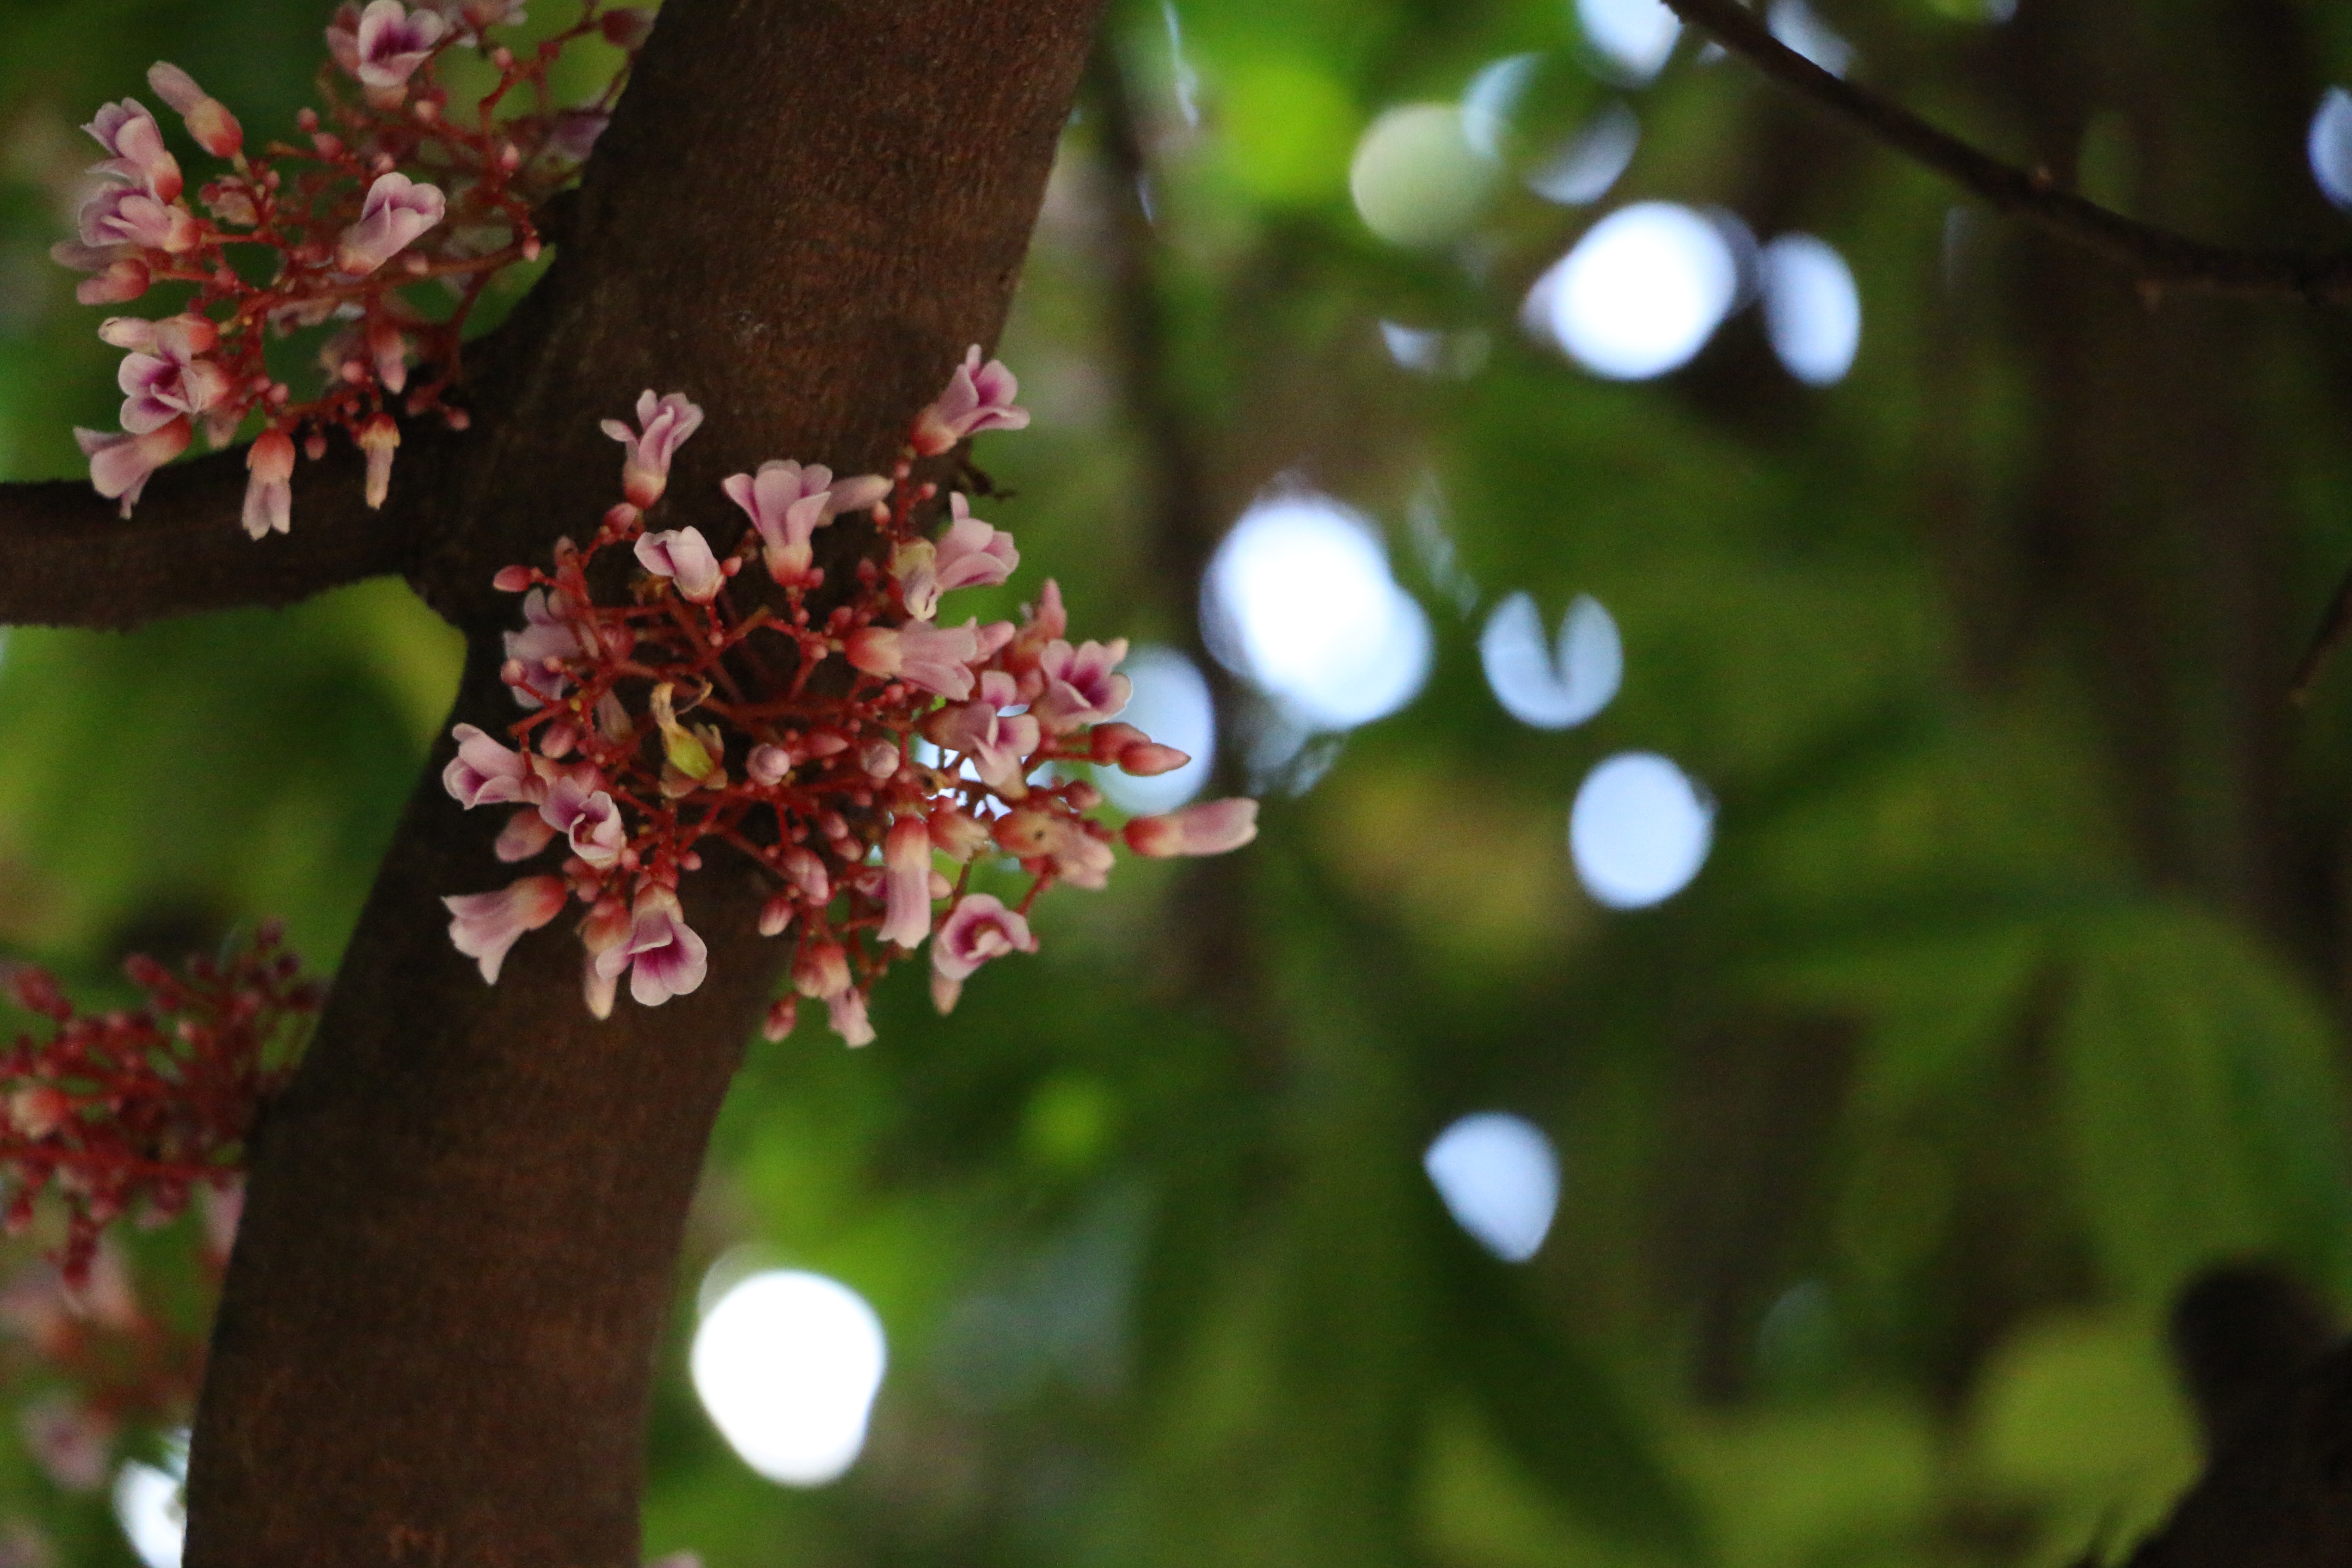
tree, nature, branch, blossom, plant, fruit, sunlight, leaf, flower, food, spring, green, produce, autumn, botany, flora, season, close up, shrub, macro photography, flowering plant, woody plant, land plant